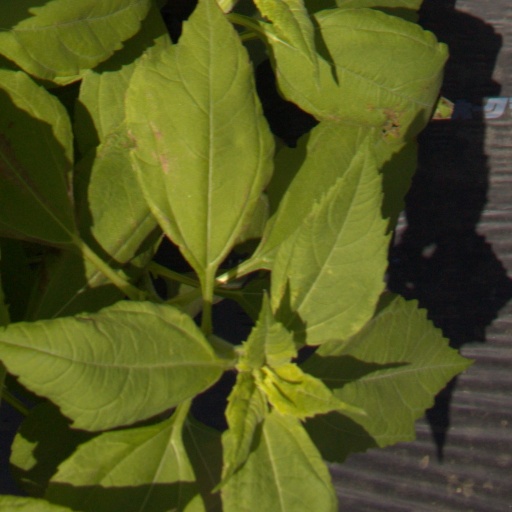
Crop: Jerusalem artichoke